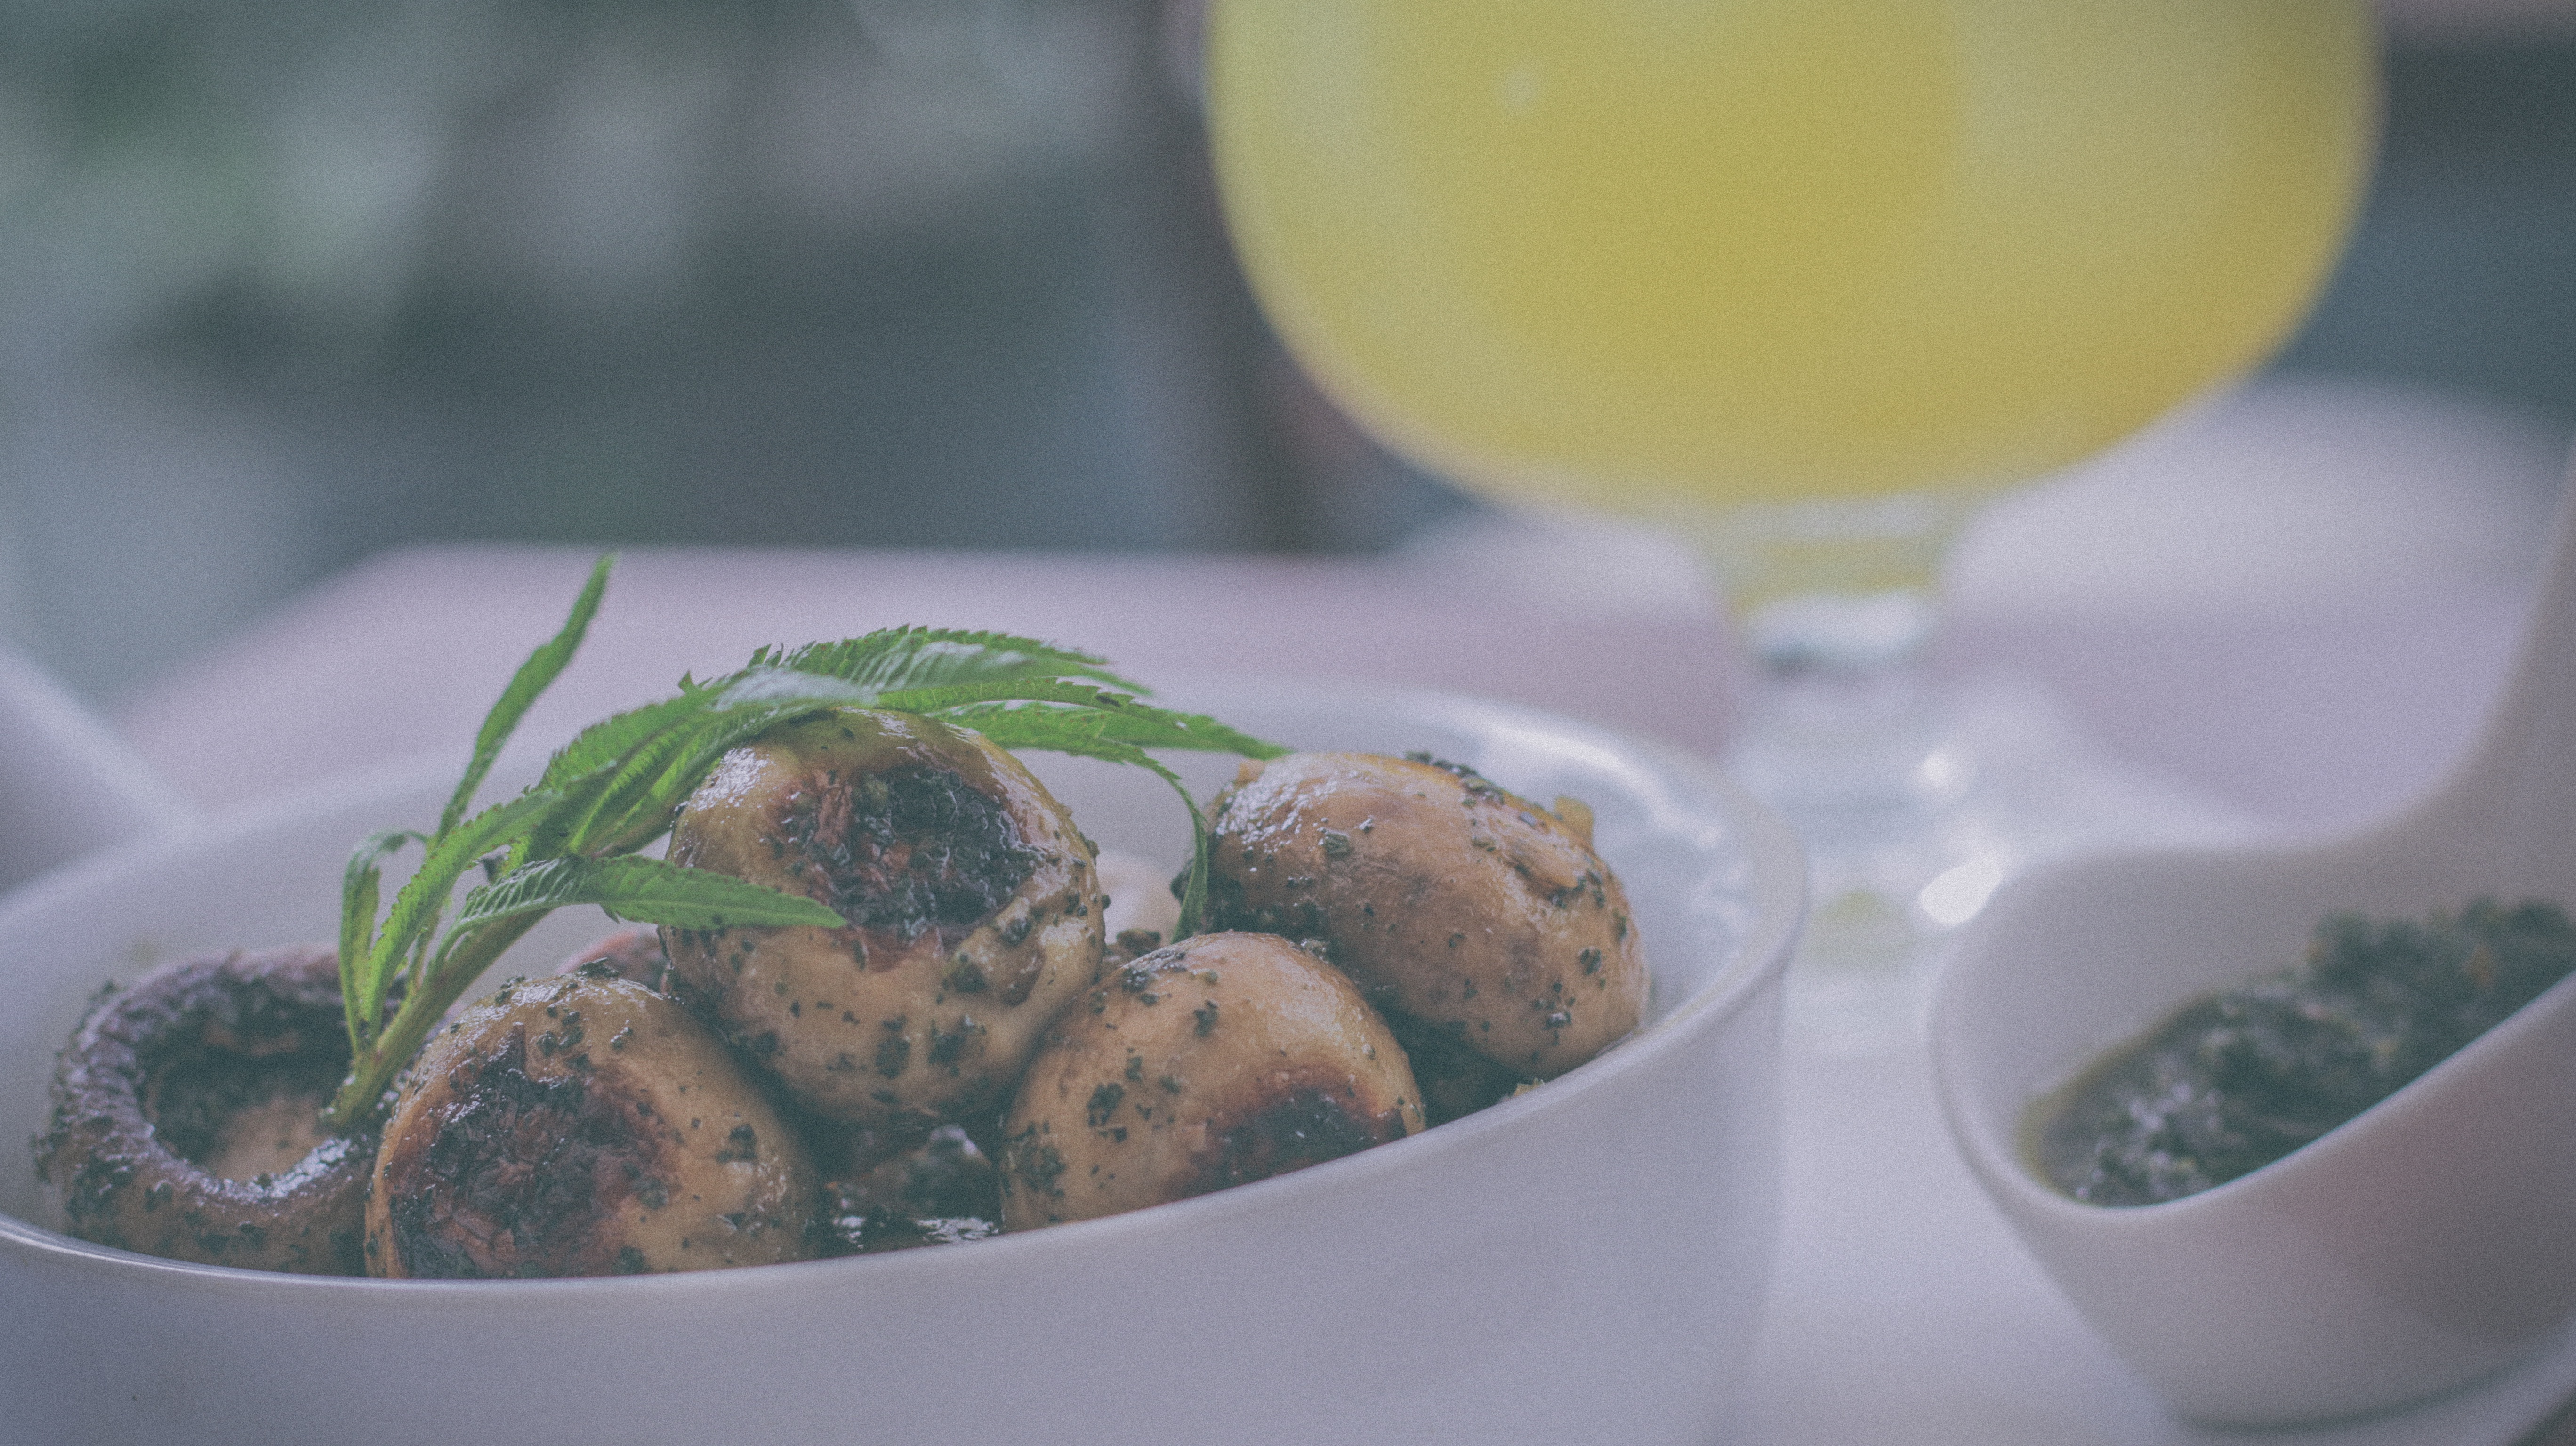
dish, meal, food, produce, vegetable, drink, breakfast, cuisine, flowering plant, land plant